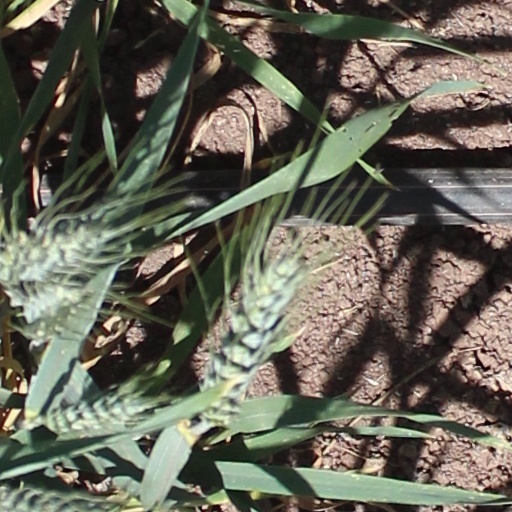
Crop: wheat